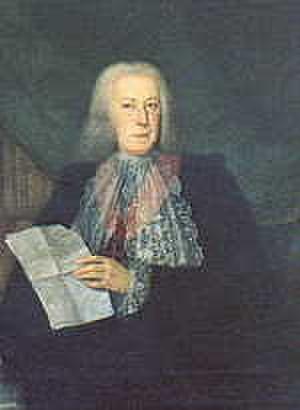
Lisbonne est la capitale du Portugal depuis 1260. Elle atteignit son apogée à l'époque de l'empire colonial portugais au XVIᵉ siècle.